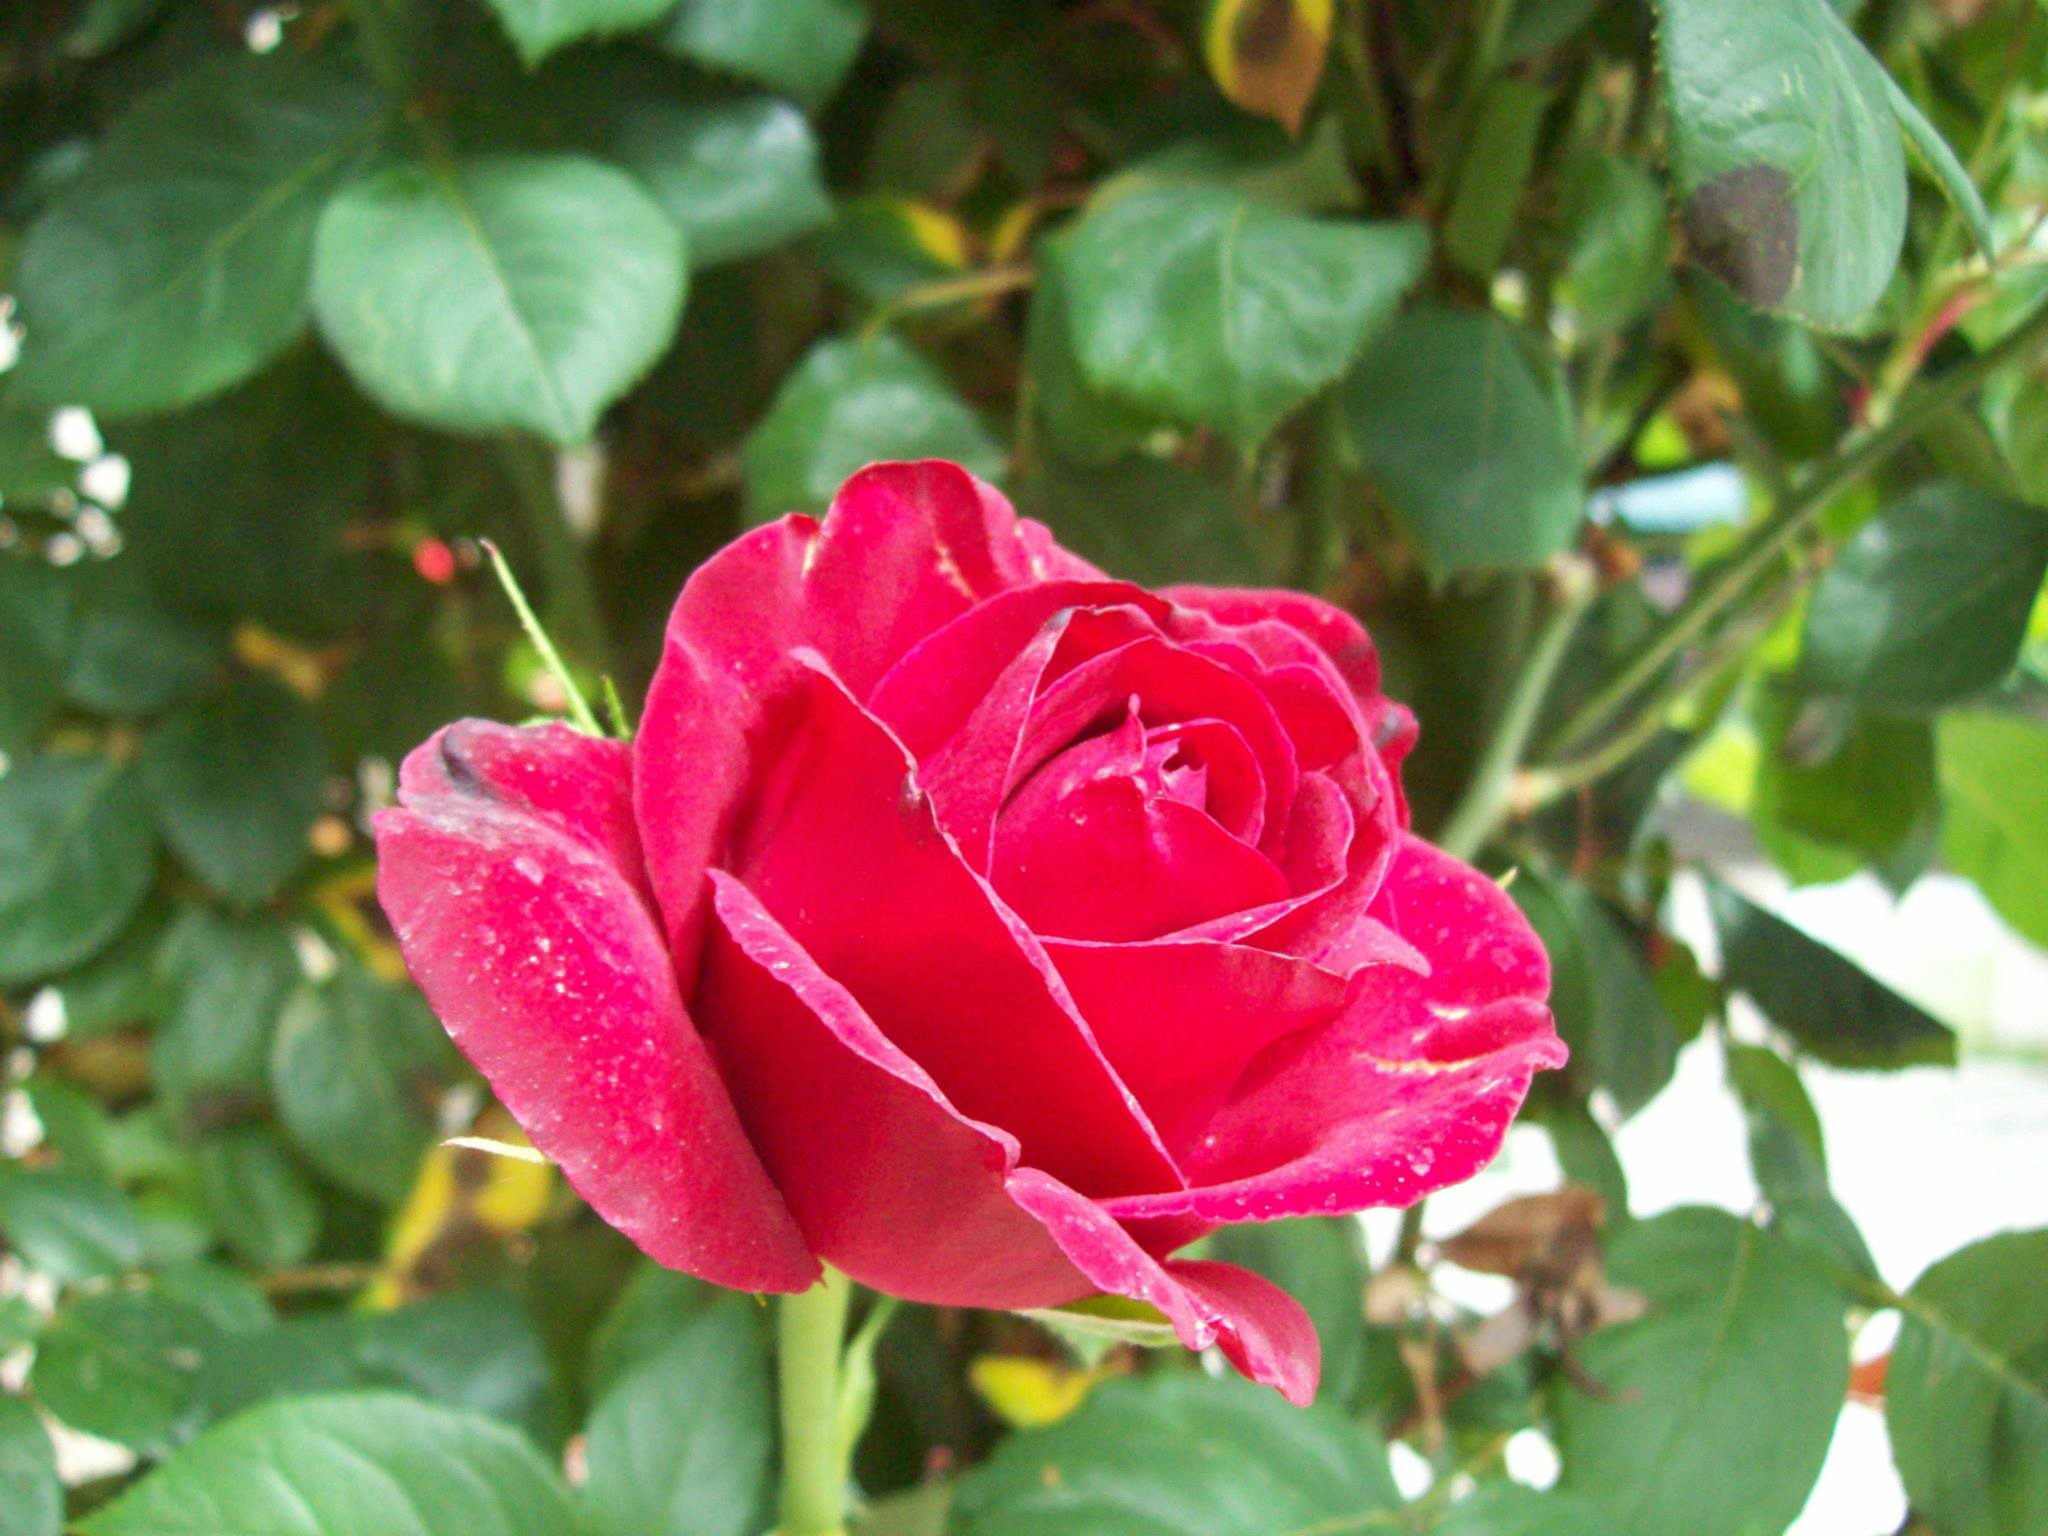
blossom, plant, stem, leaf, flower, petal, bloom, floral, environment, rose, herb, natural, botany, agriculture, flora, botanical, wildflower, outdoors, vegetation, shrub, horticulture, floribunda, organic, flowering plant, garden roses, rose family, rosa rugosa, land plant, rosa centifolia, rose order, rosa rubiginosa, rosa gallica